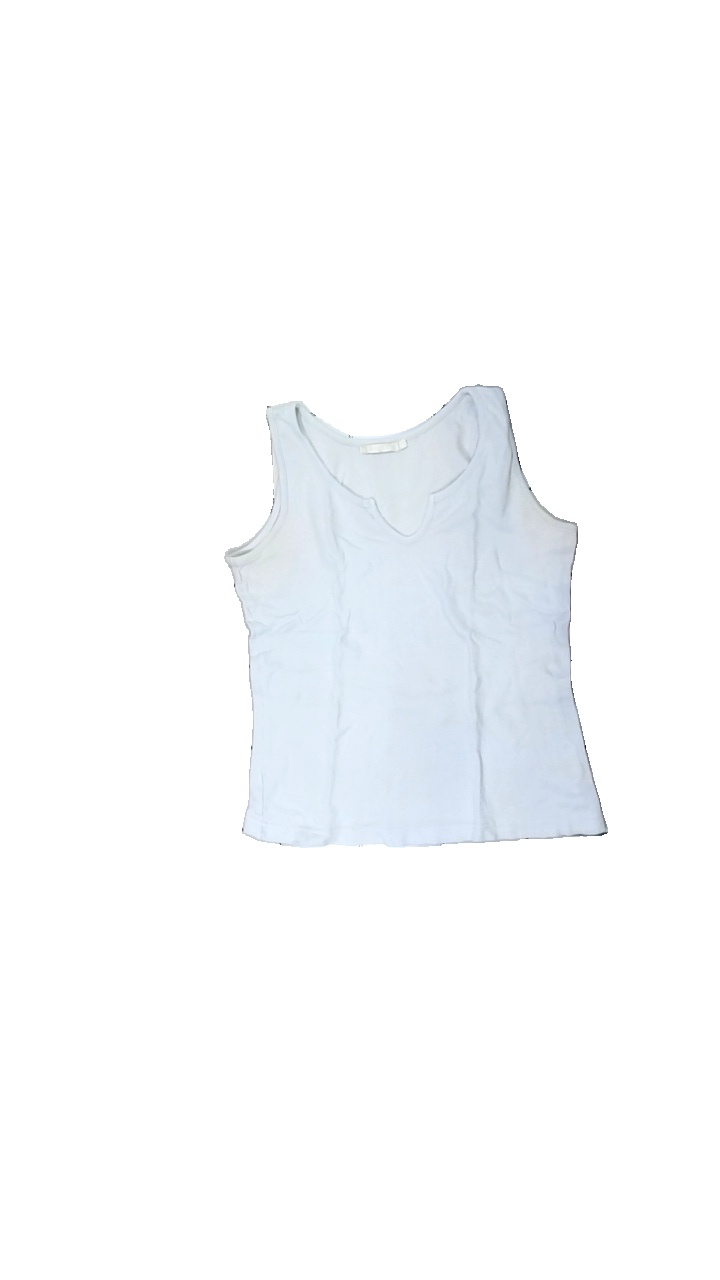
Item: Tank Top (Ladies)
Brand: Blu Di Blu
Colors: Blue
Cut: Regular, C-collar
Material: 100% cotton
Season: All
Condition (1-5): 2
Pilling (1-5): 2
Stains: Minor
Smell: Minor
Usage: Recycle
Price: <50